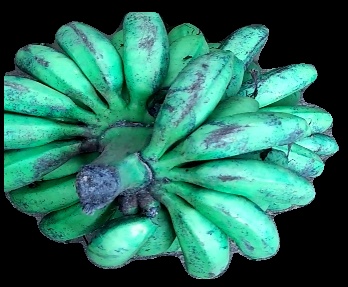
Variety: rasbale
Grade: grade3